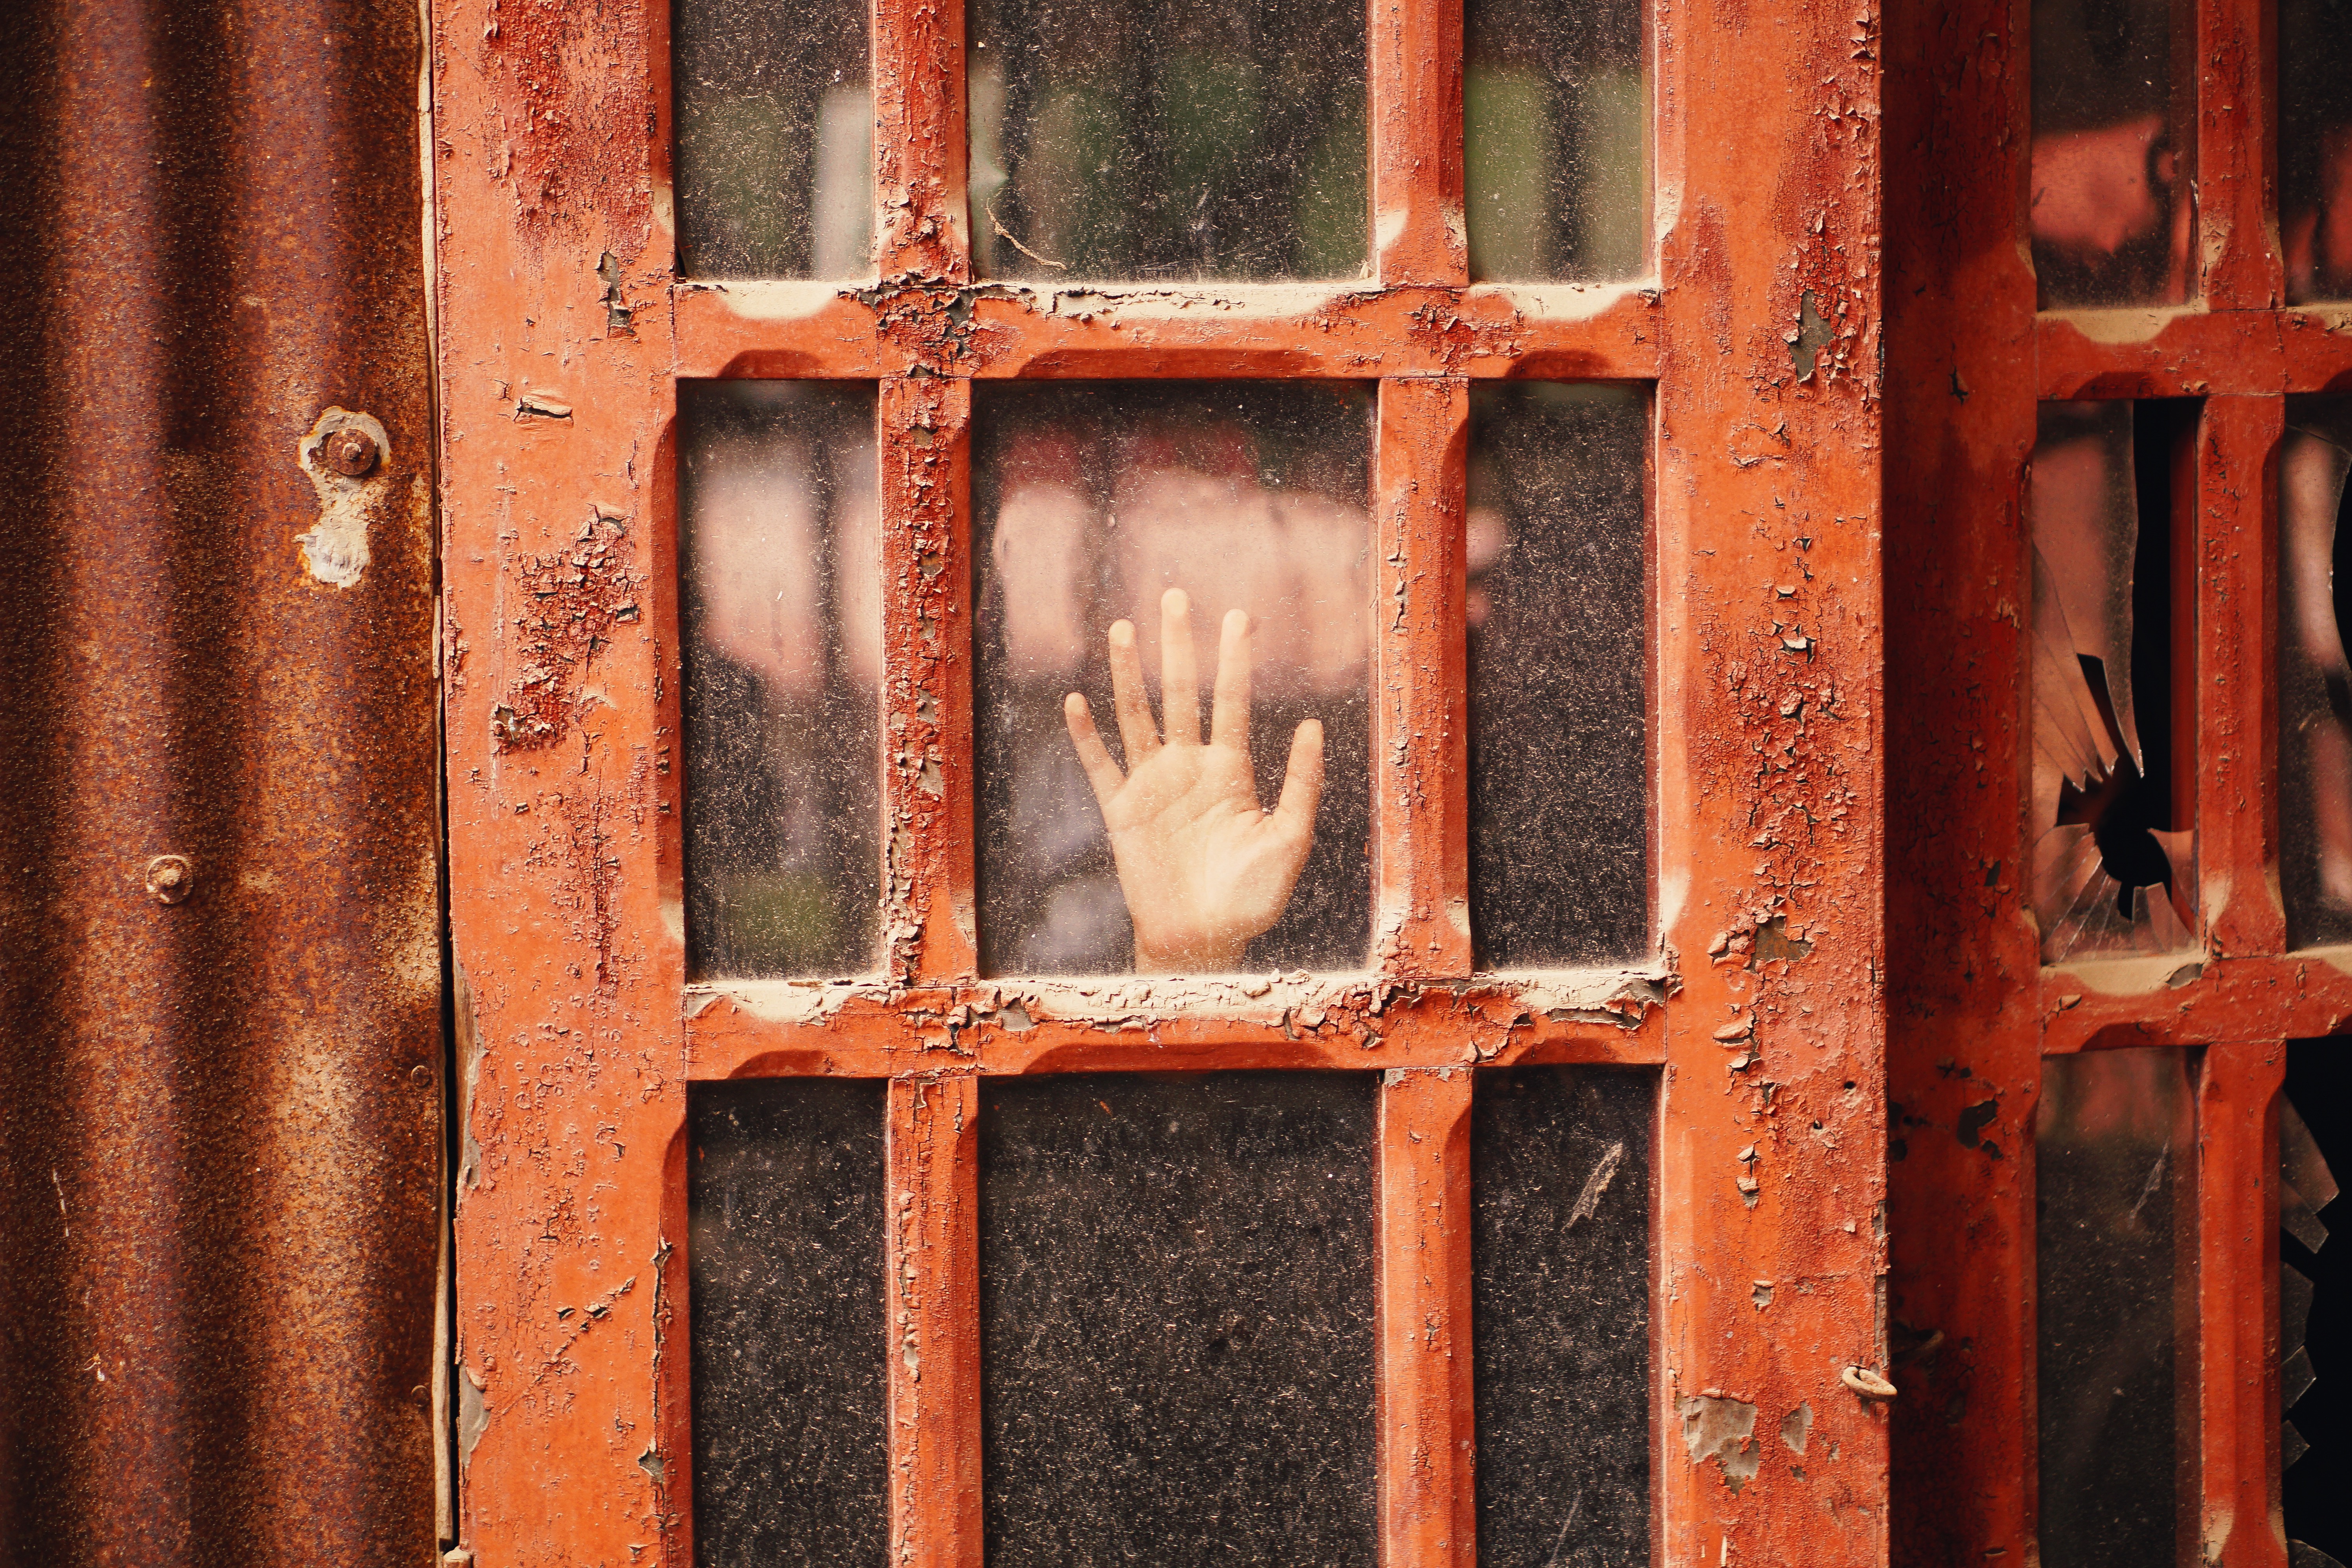
wood, texture, window, wall, rust, red, color, brick, door, temple, iron, ancient history